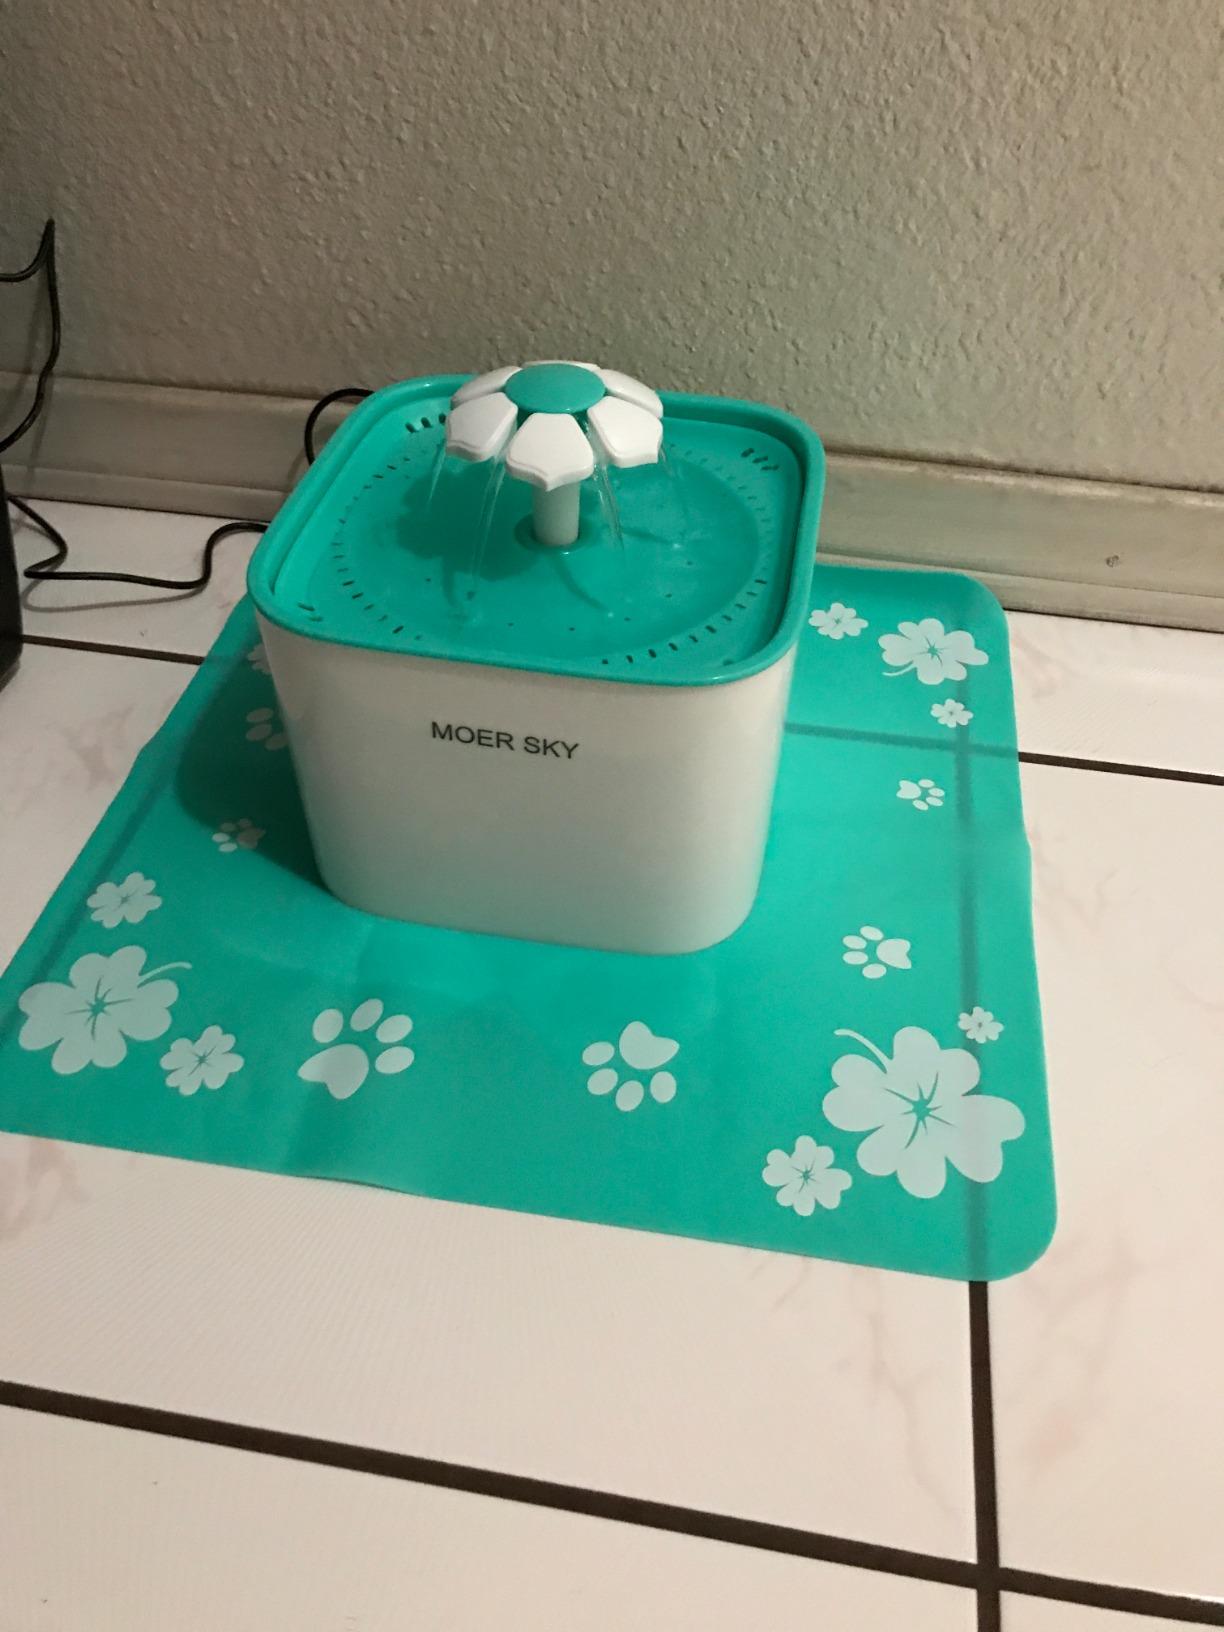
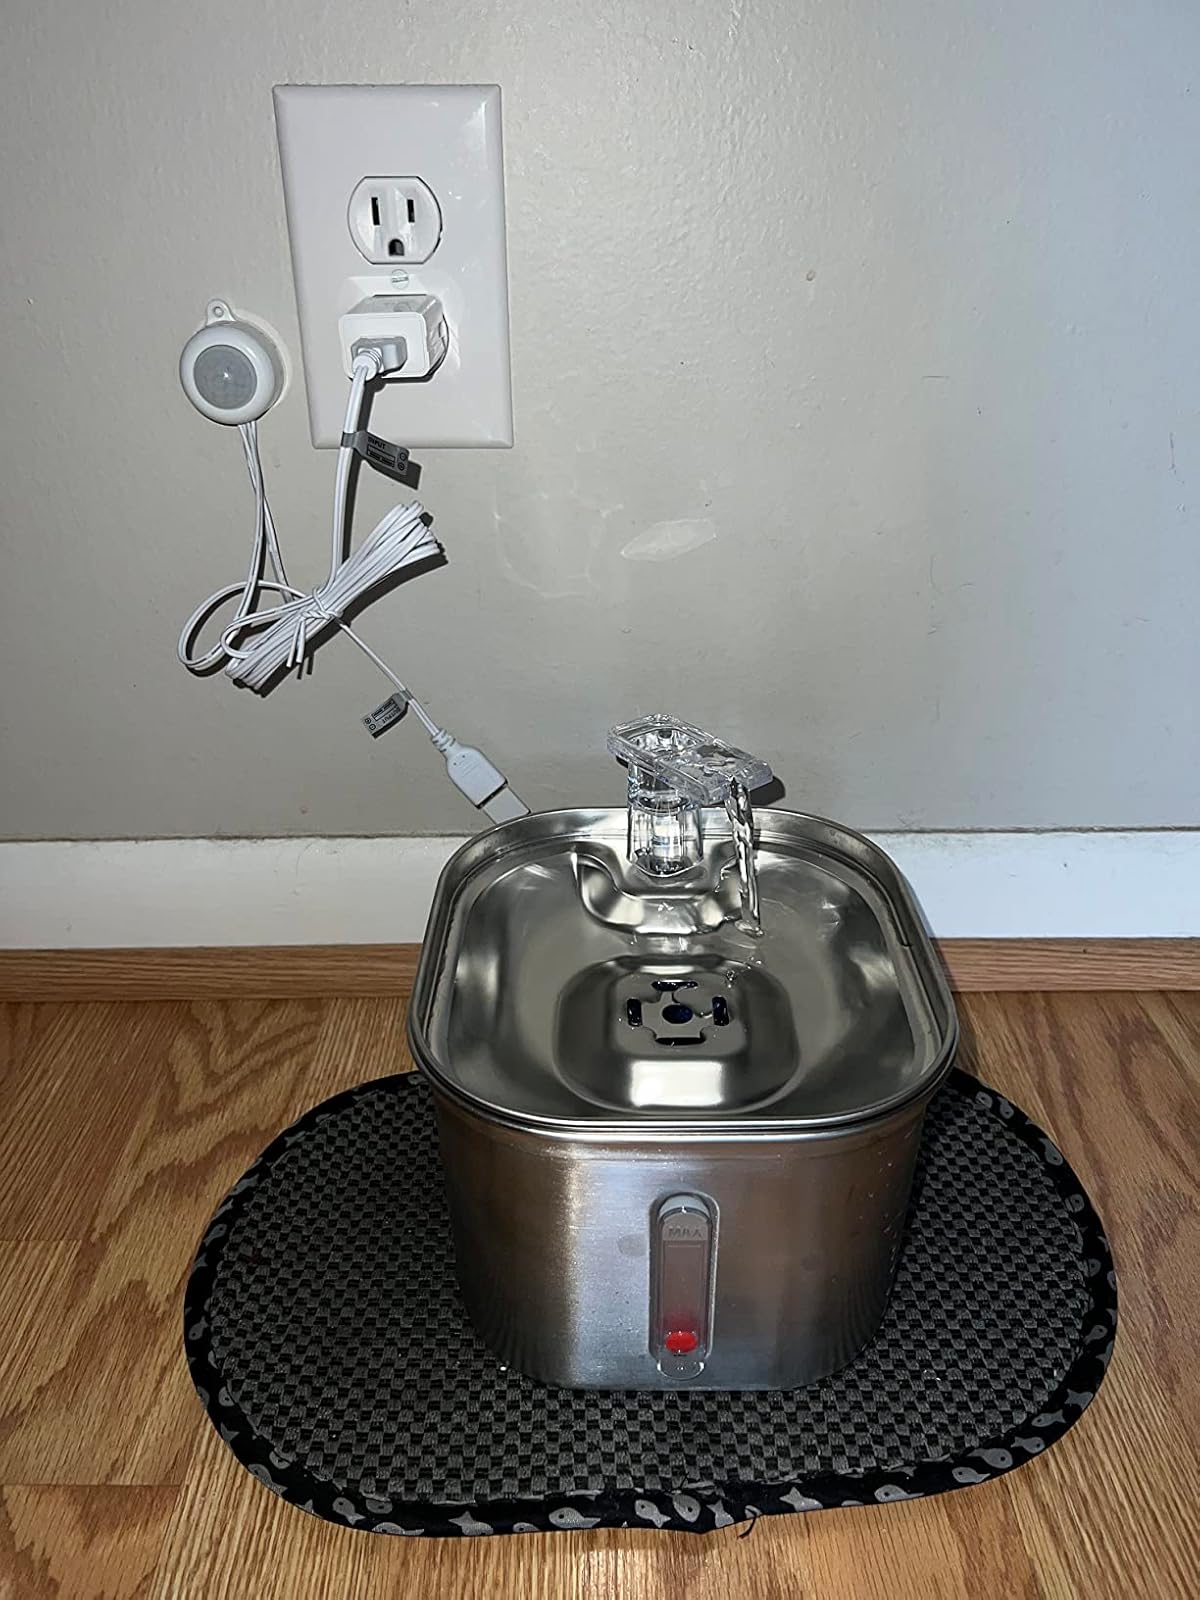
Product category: items_bowl
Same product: no